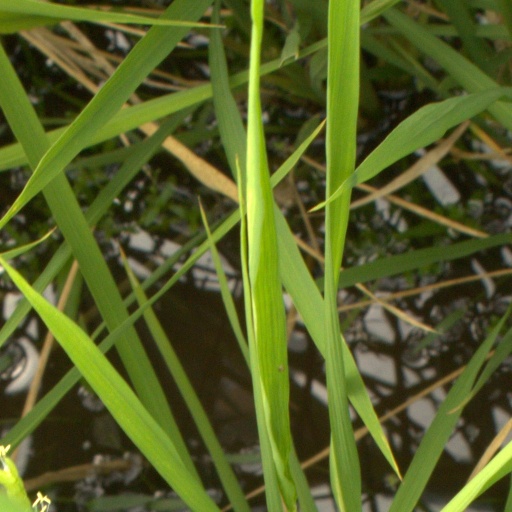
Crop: rice